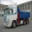
Label: truck